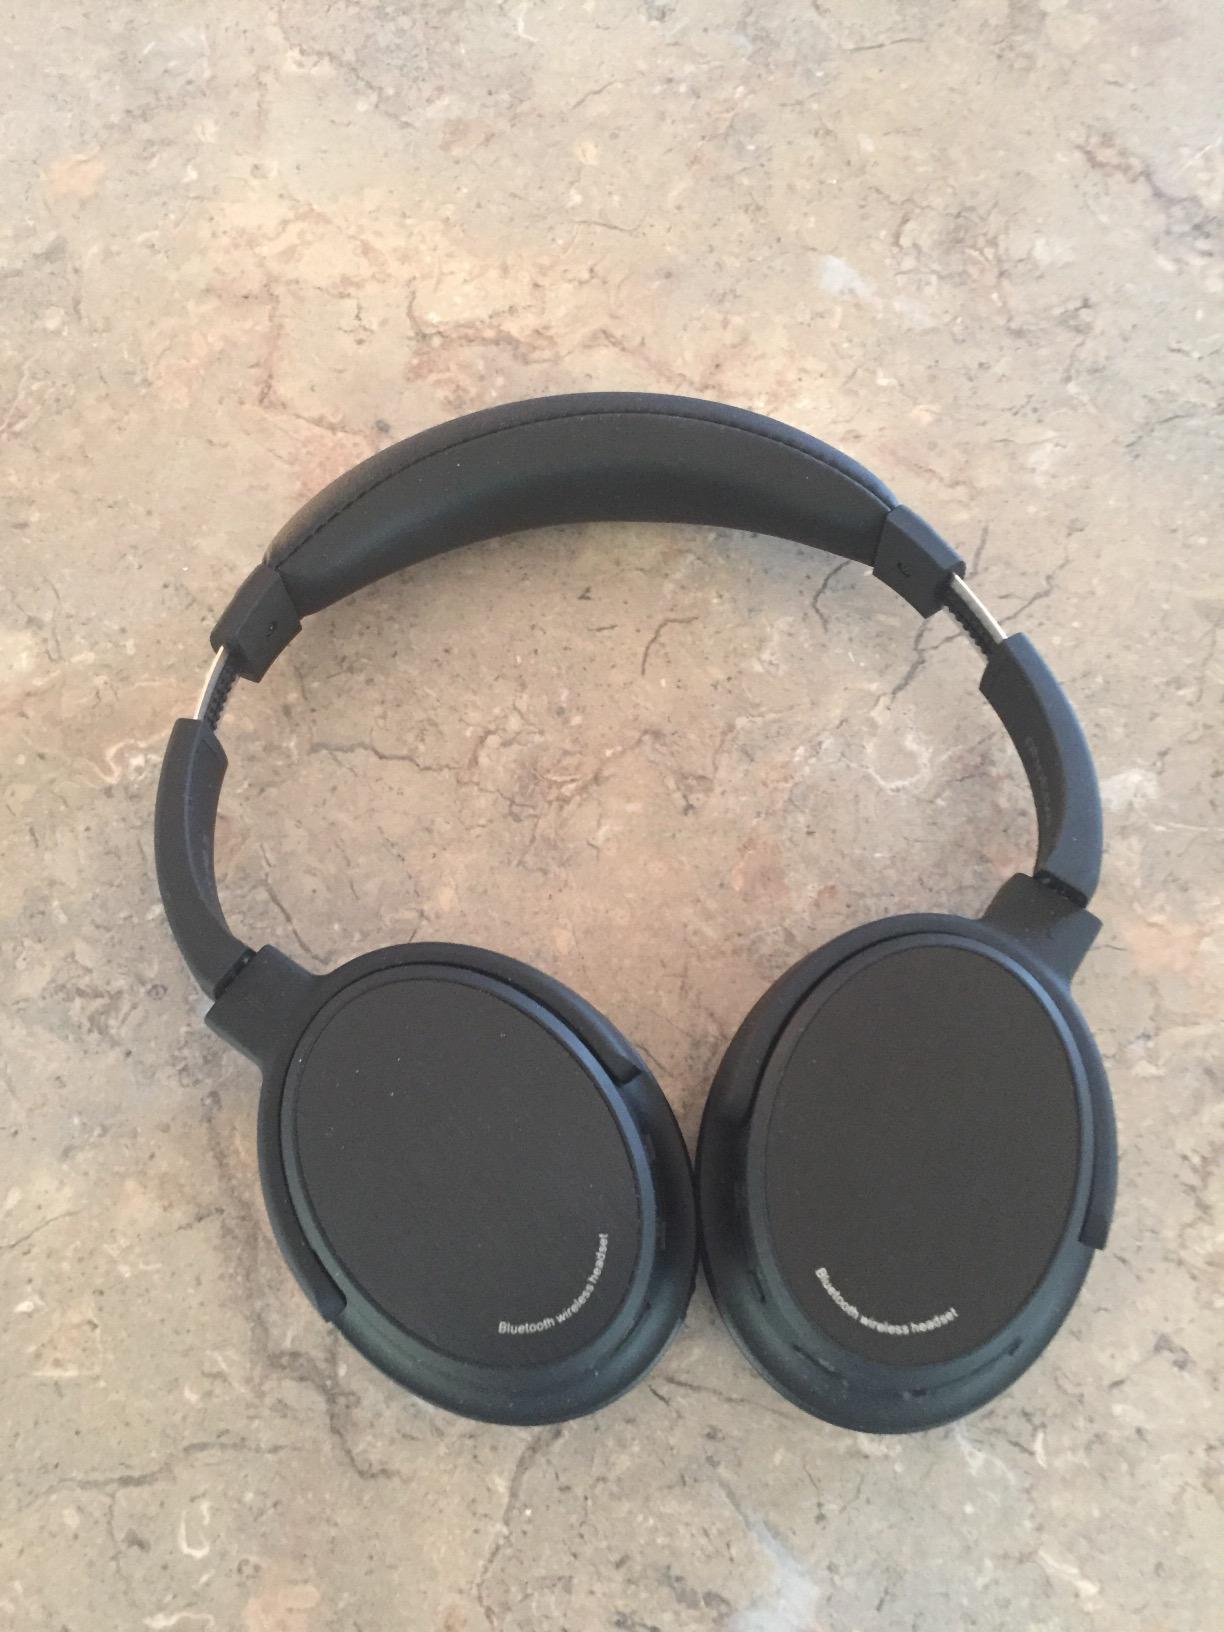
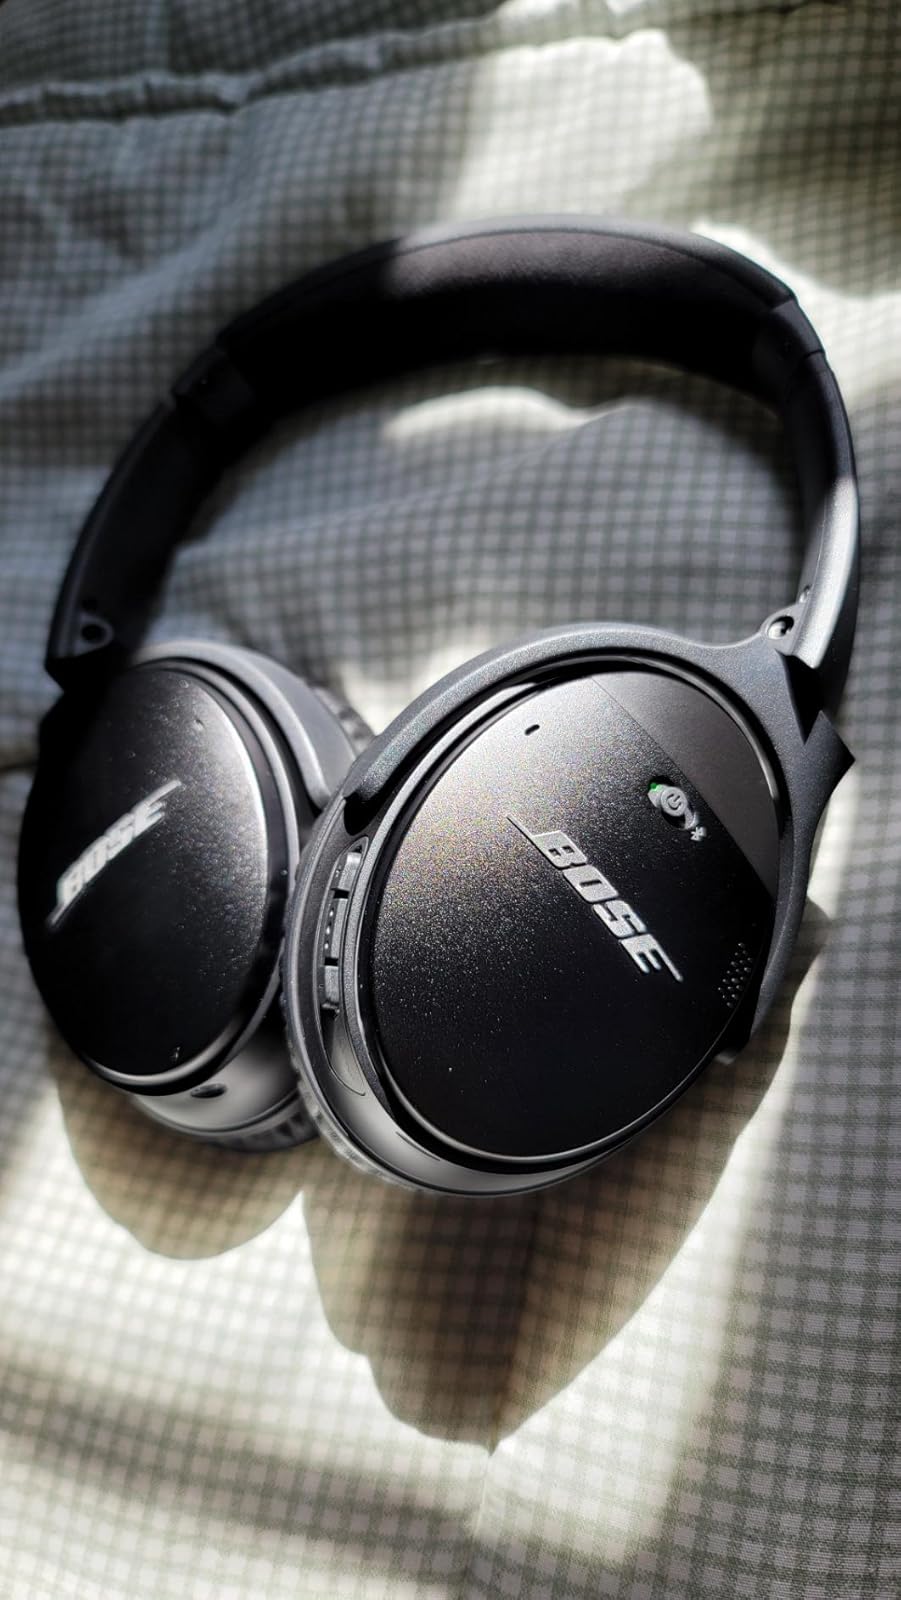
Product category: headphones
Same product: no